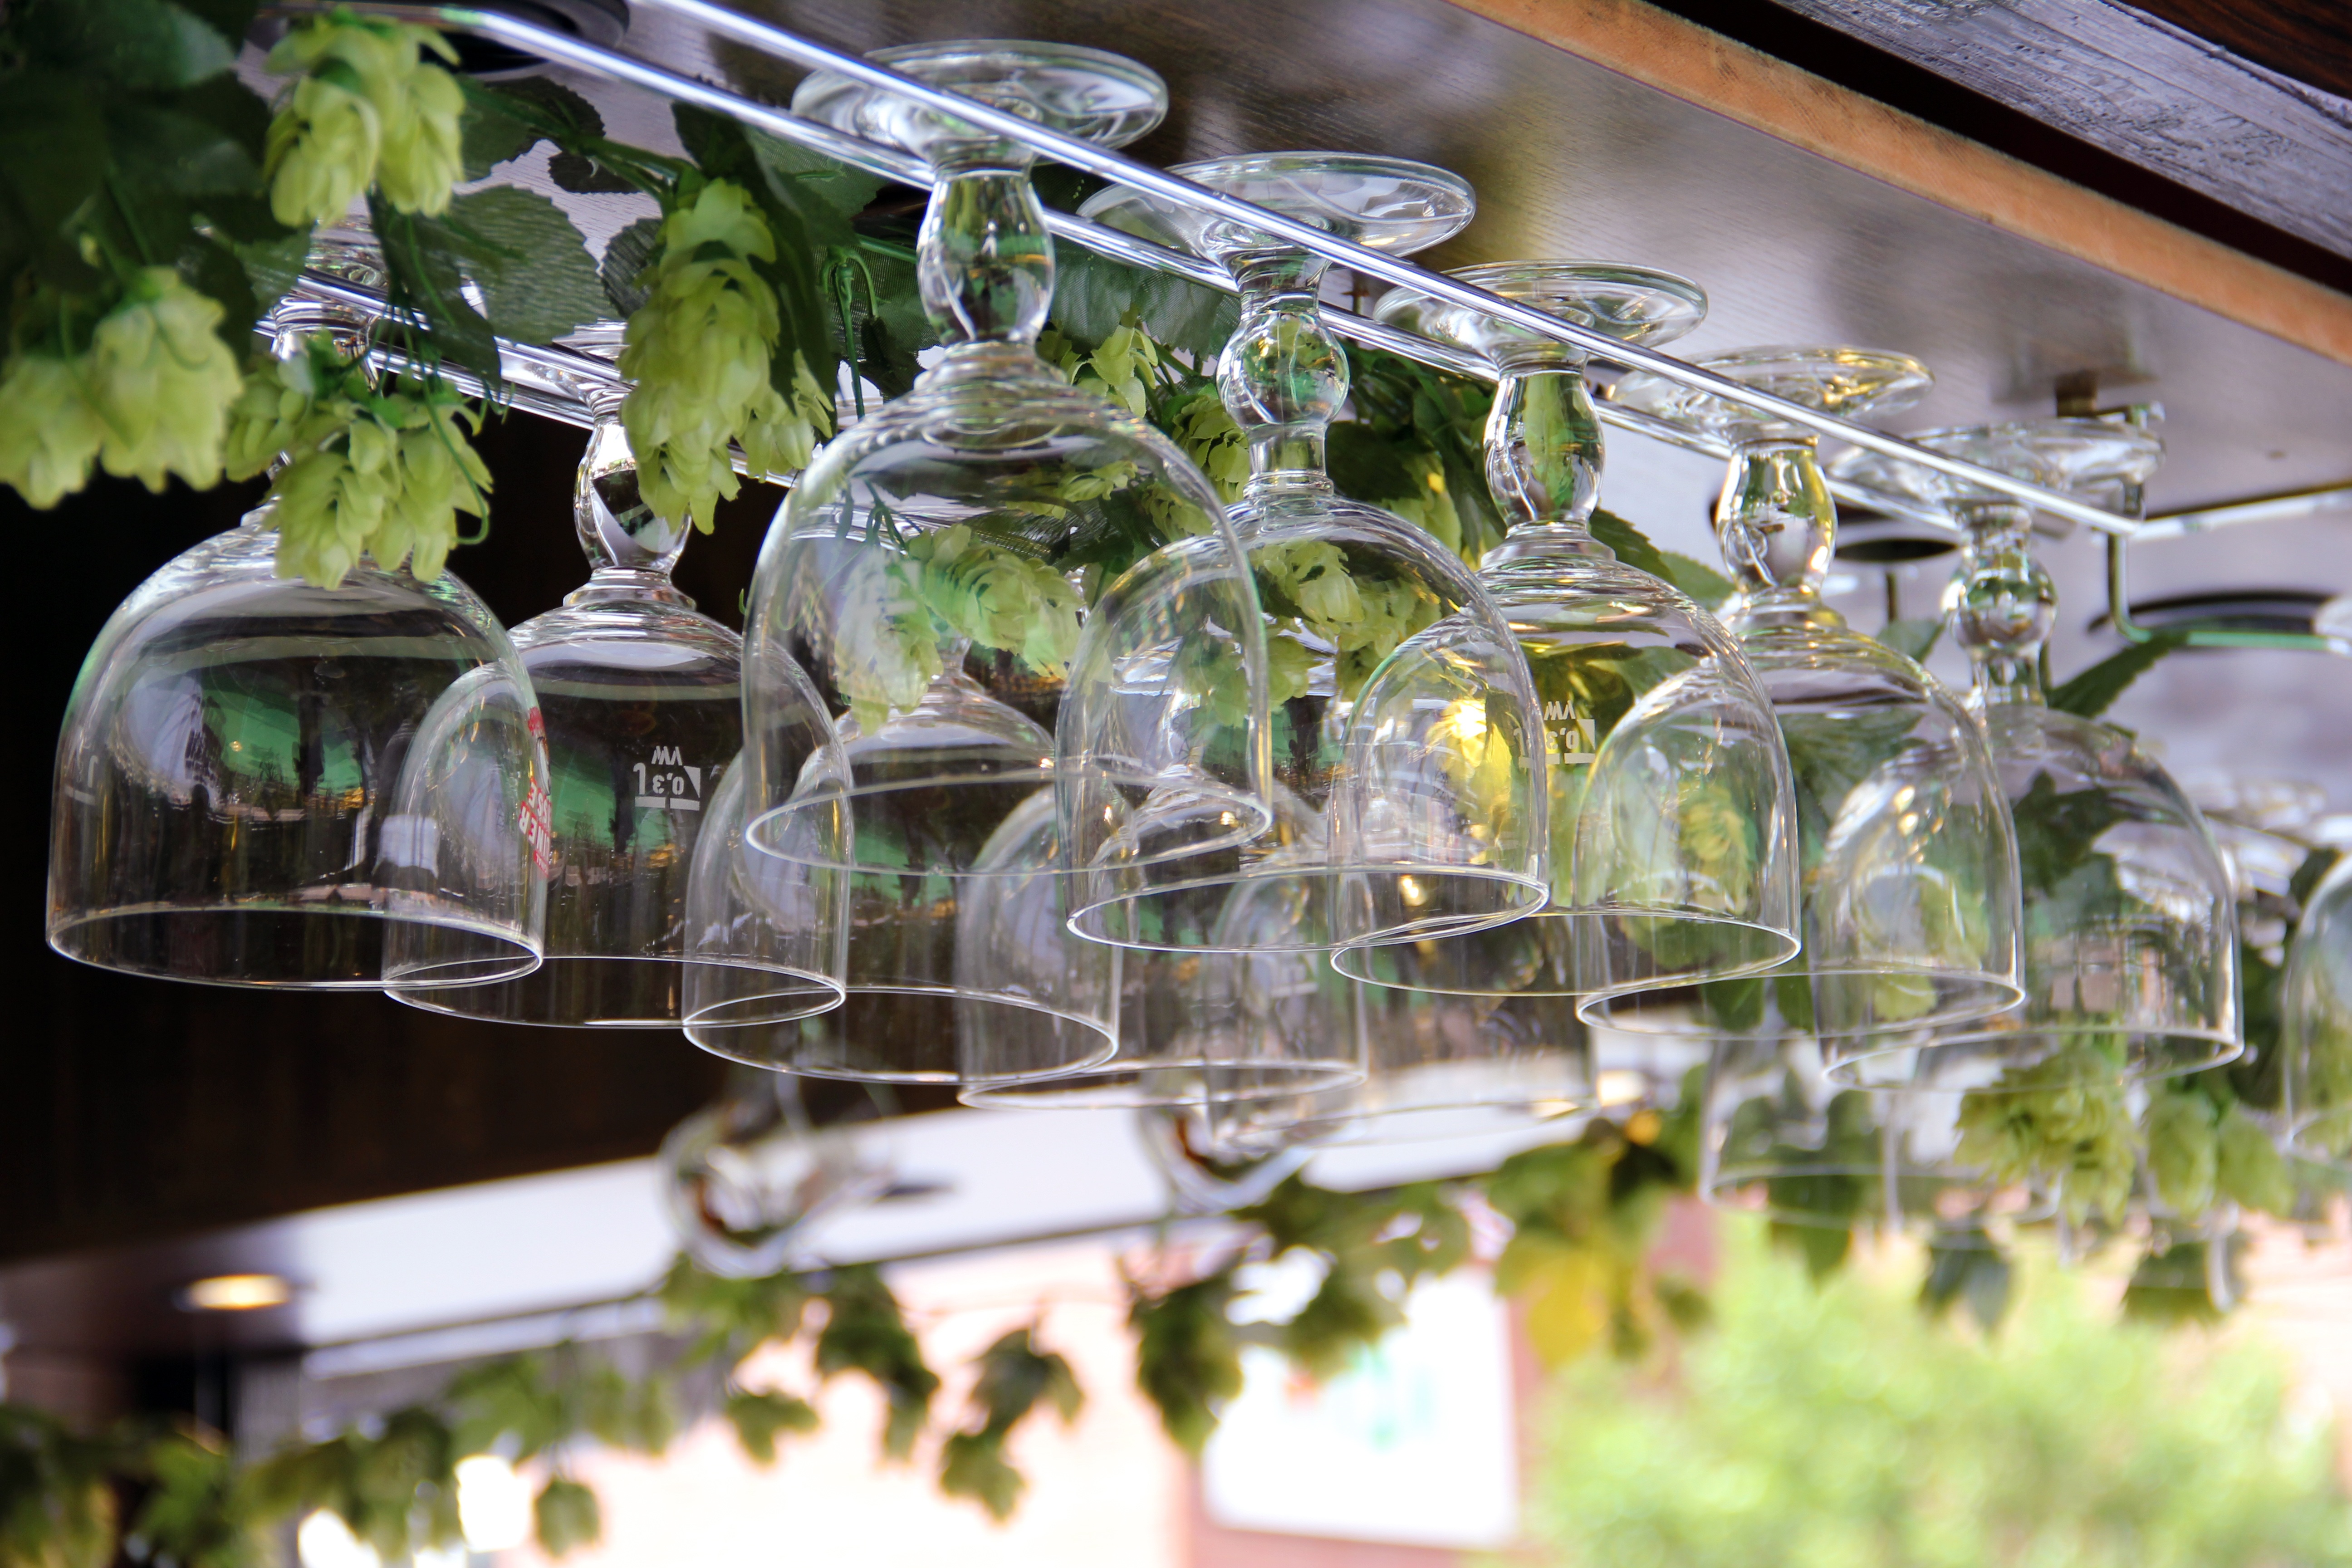
plant, wine, flower, glass, meal, green, flora, wine glass, glasses, gastronomy, floristry, wine glasses, sommerfest, floral design, centrepiece, flower arranging